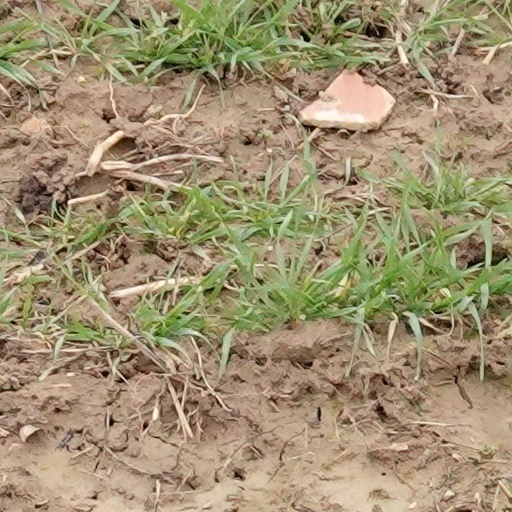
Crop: wheat